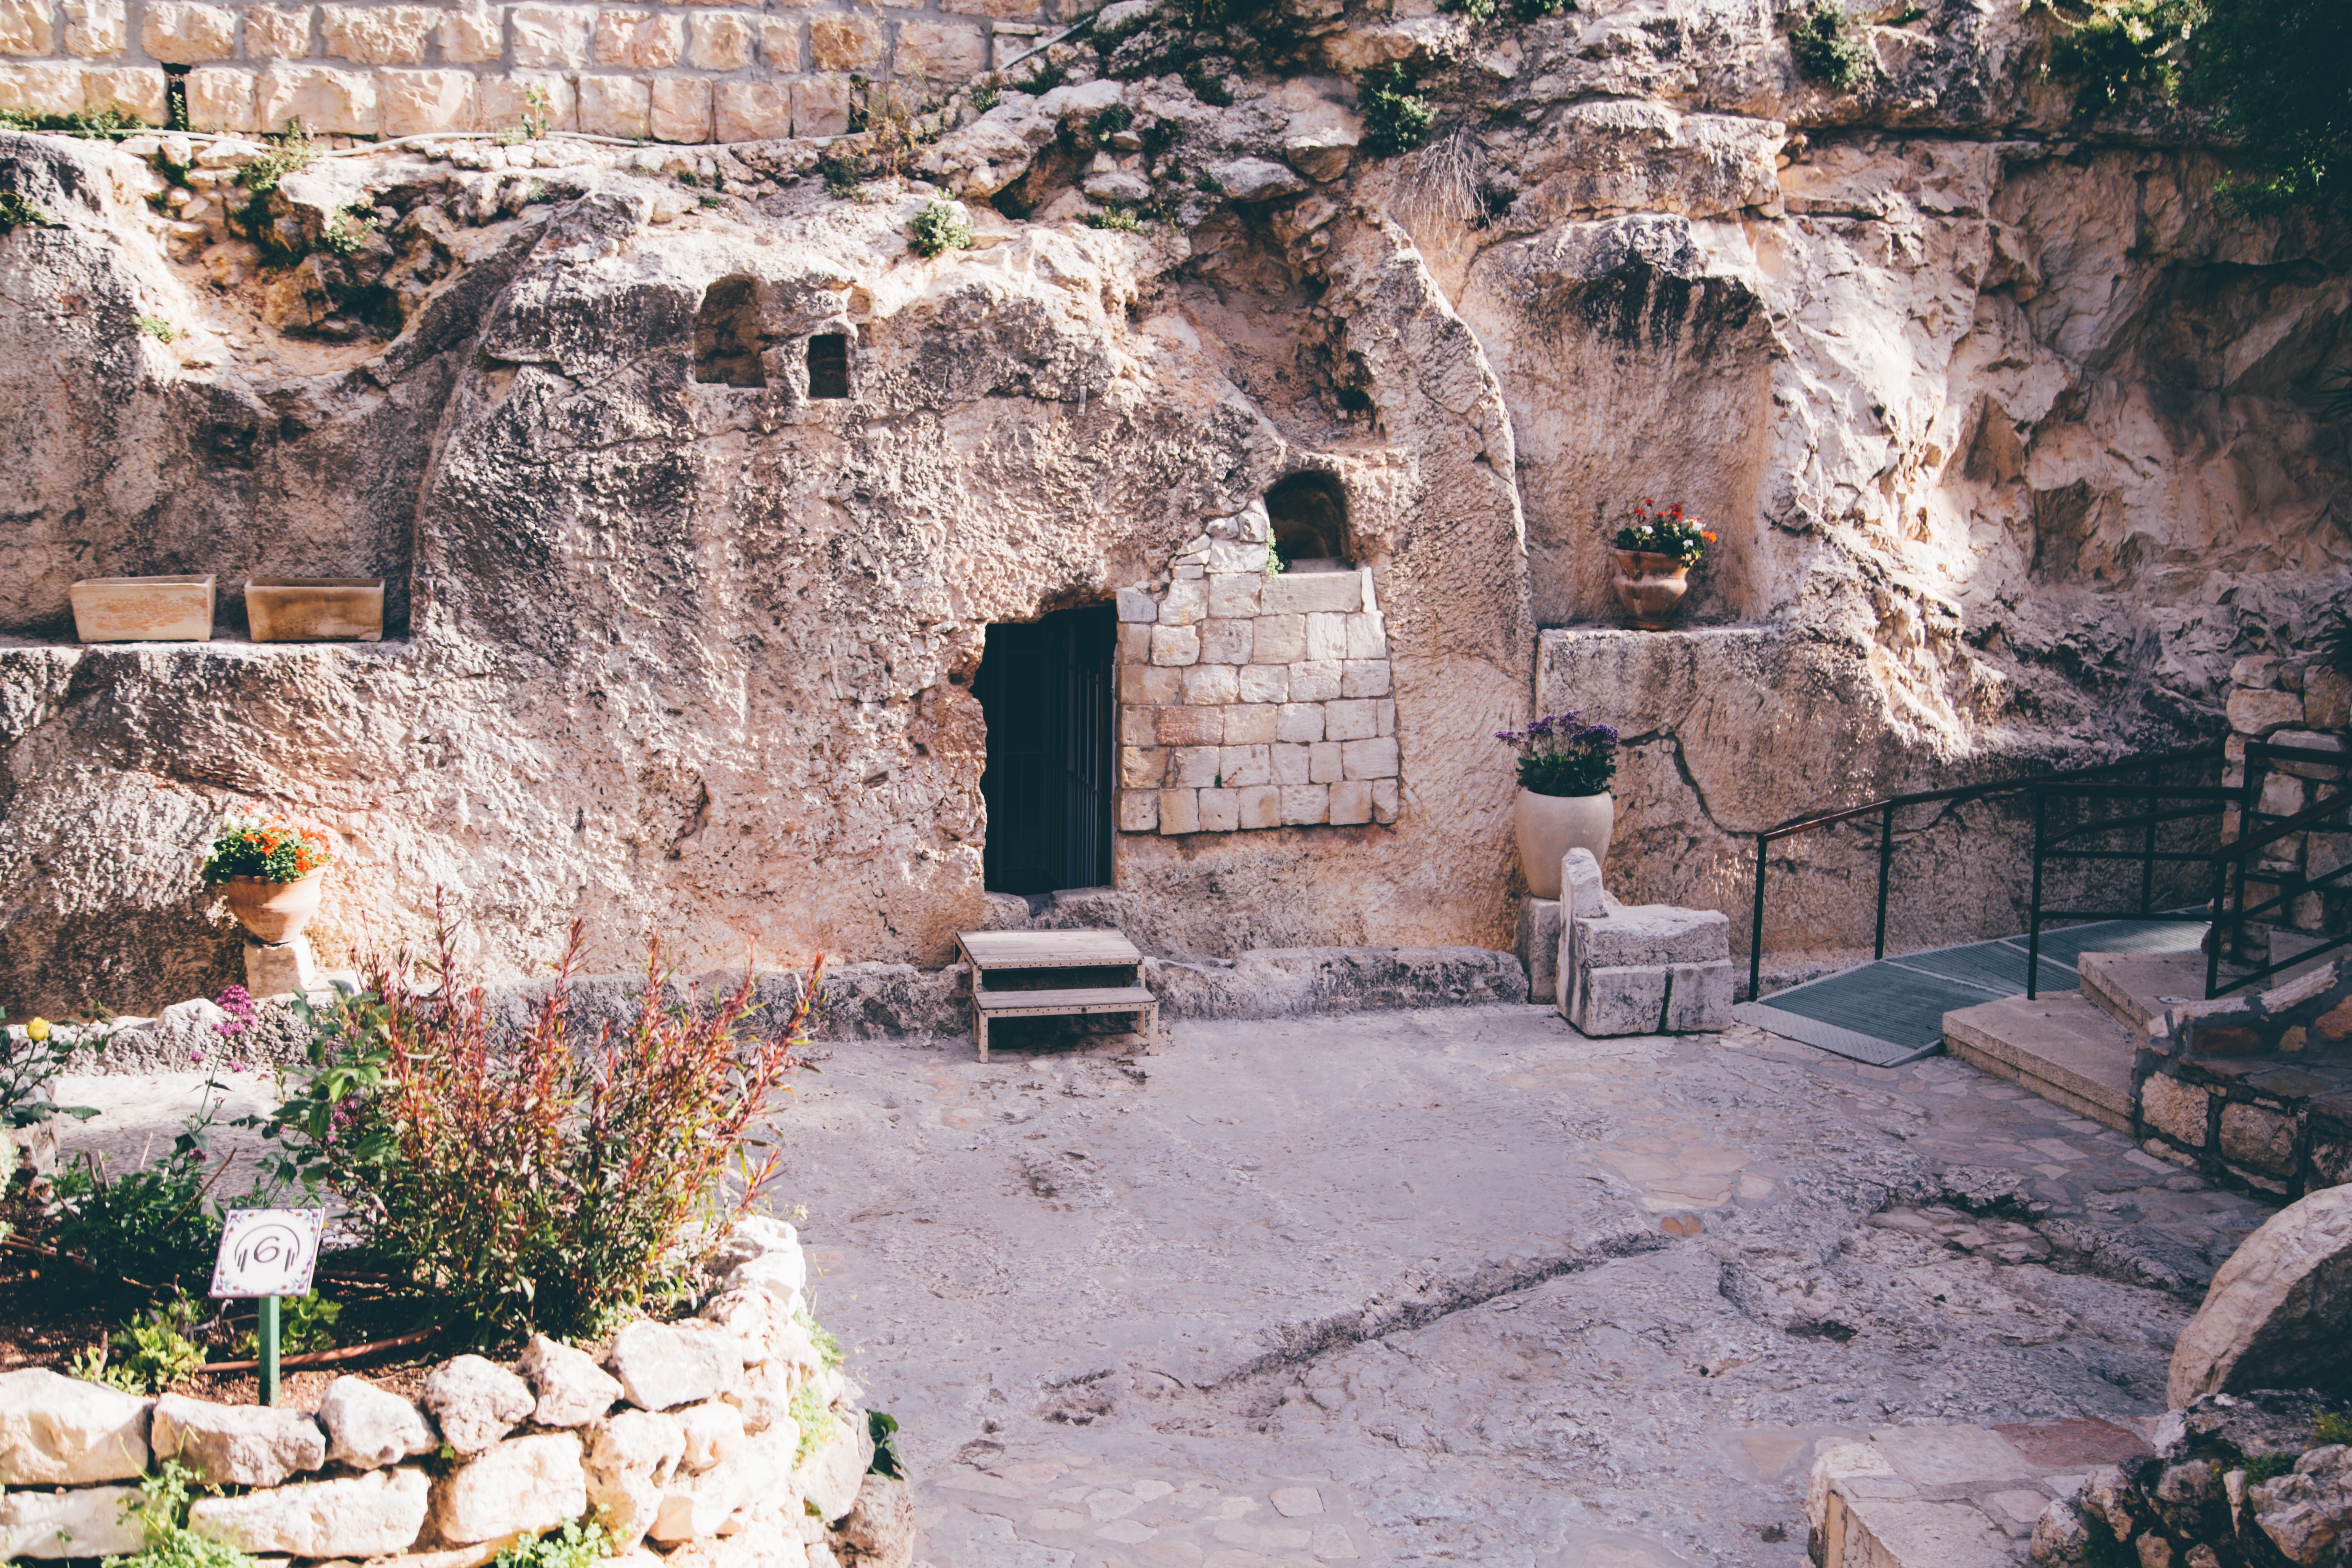
town, wall, village, fortification, ruins, monastery, history, wadi, ancient history, human settlement